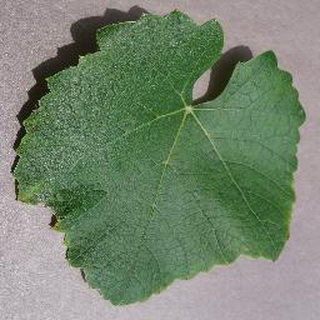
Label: healthy_grape